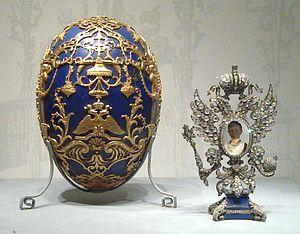
Les œufs de Fabergé sont des objets précieux créés par le joaillier Pierre-Karl Fabergé.